Alejandro Valverde

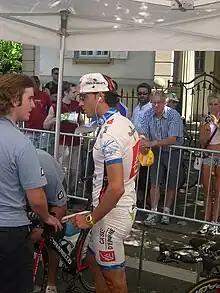
Valverde at the 2006 Tour de France

In 2006, Valverde won a stage in the Tour of the Basque Country, finishing 2nd overall and capturing the points competition. He then completed a prestigious double in the Spring classics, winning La Flèche Wallonne and taking victory four days later at Liège–Bastogne–Liège. Valverde subsequently won a stage in the Tour de Romandie finishing 3rd overall. Valverde planned to challenge at the 2006 Tour de France, and stated that he hoped to win in the future. He went to the Pinarello bicycle factory in Treviso, Italy, to optimize his time-trialing performance. In fact he started among the favourites for the Tour after the withdrawal of Jan Ullrich and Ivan Basso due to a doping investigation. However, on the third stage of the race, Valverde crashed, and had to abandon the Tour with a fractured right collarbone. His ambition to win a Grand Tour shifted to the Vuelta a España, later that year.